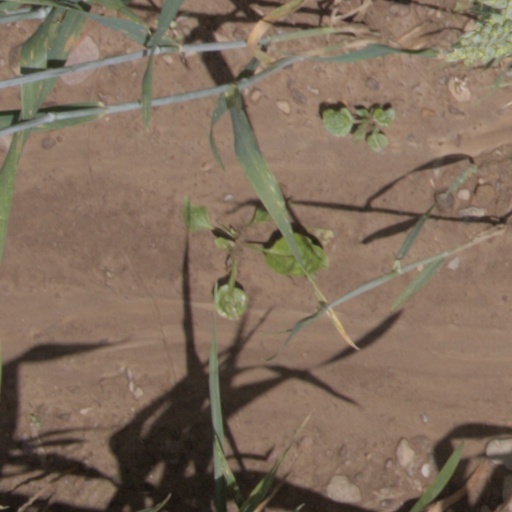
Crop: wheat